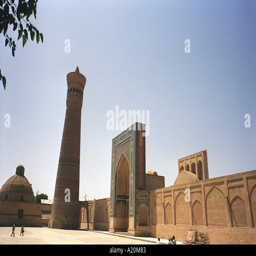
islamic structure and tourist attraction built by person in old city